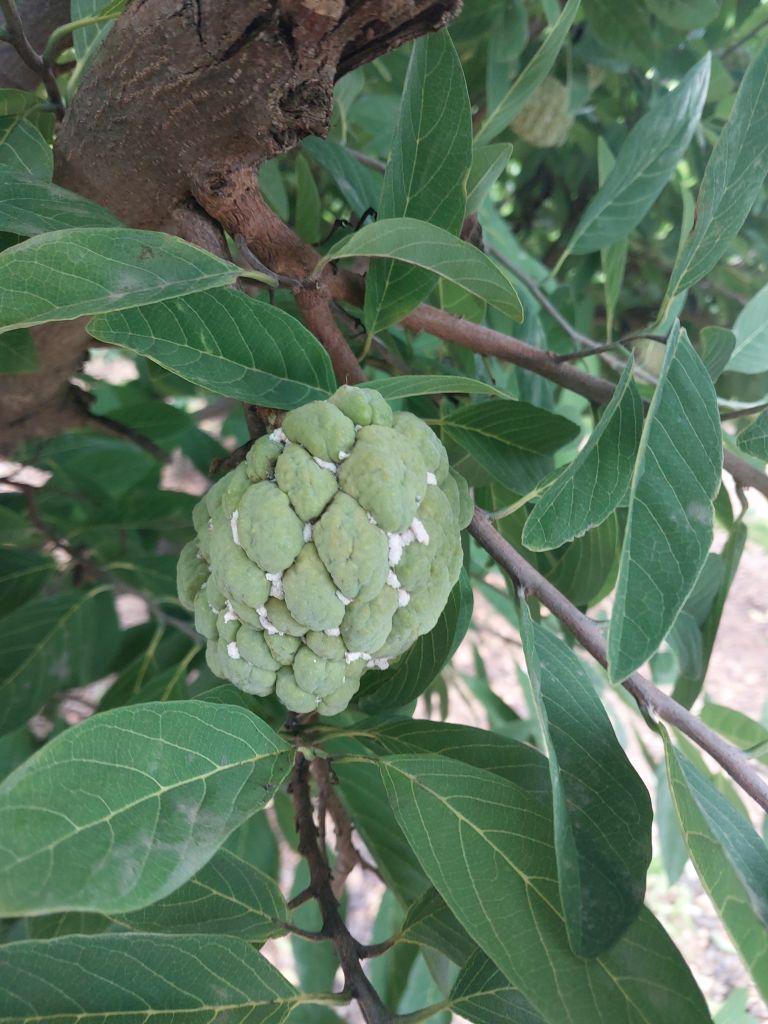
Disease label: Mealy Bug